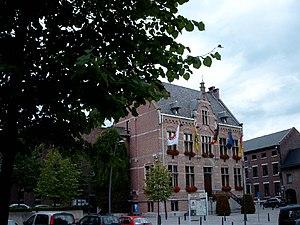
Diepenbeek est une commune néerlandophone de Belgique située en Région flamande dans la province de Limbourg.